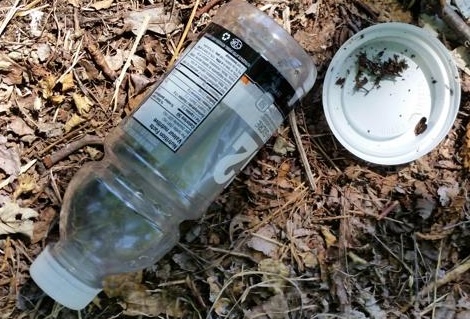
Label: plastic